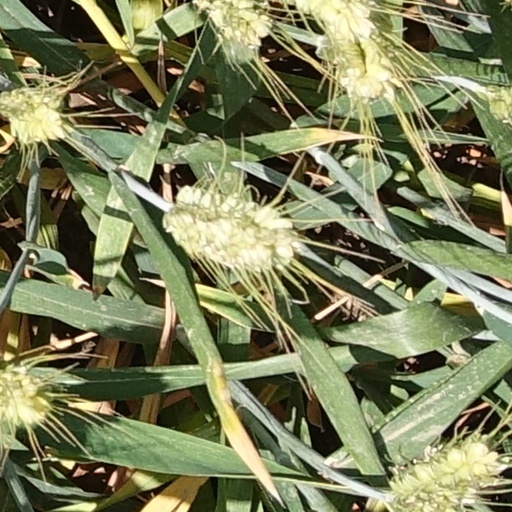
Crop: wheat